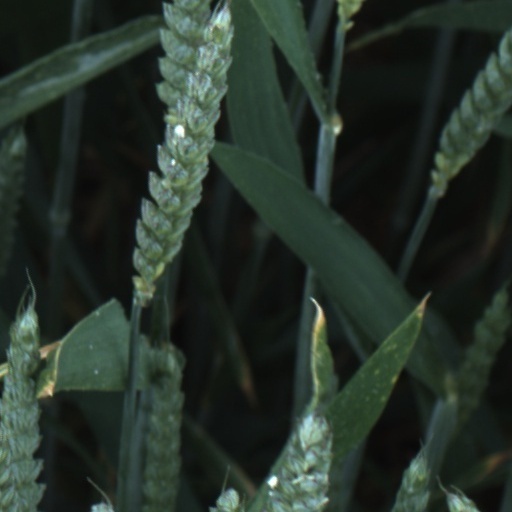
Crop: wheat